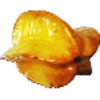
Label: Carambula 1